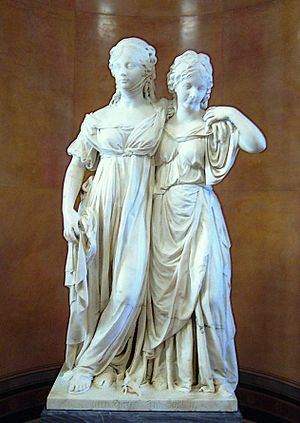
Alte Nationalgalerie
Marmorstatue af de preussiske prinsesser Friederike og Louise
"Alte Nationalgalerie på Museumsinsel i Berlin viser de vigtigste værker fra det nittende århundrede fra samlingen til Stiftung Preussischer Kulturbesitz. Hertil hører værker fra klassicismen og romantikken, Biedermeier, fransk ekspressionisme og tidlig tysk impressionisme. Til de vigtigste værker hører blandt andet Friedrichs ""Mönch am Meer"", Menzels ""Eisenwalzwerk"" og de såkaldte ""Prinzessinnengruppe"", et dobbeltbillede af prinsessene Louise og Friederike af Preussen, af billedhuggeren Johann Gottfried Schadow.